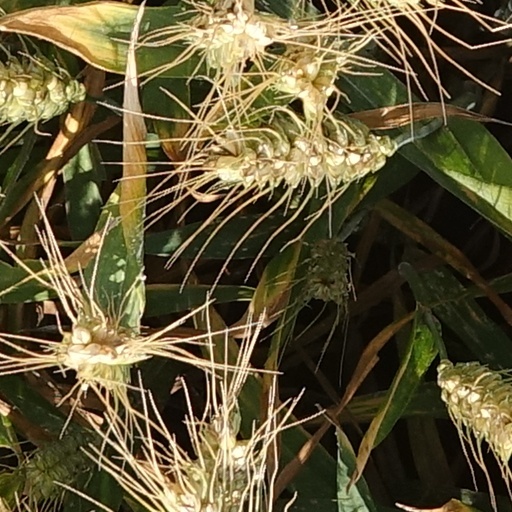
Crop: wheat